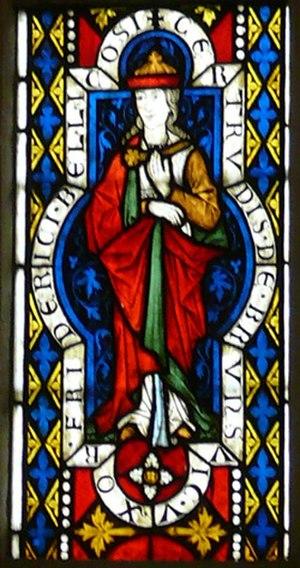
Gertrude de Süpplingenburg fut duchesse de Bavière par son premier mariage, de 1127 à 1138, margravine de Toscane par son second mariage de 1136 à 1139, duchesse de Saxe de 1137 à son abdication en 1138, margravine d'Autriche puis à nouveau duchesse de Bavière jusqu'à sa mort. Elle fut régente de Saxe durant la minorité de son fils, de 1139 à 1142.
Cet article est une liste des impératrices, archiduchesses, duchesses et margravines, épouses des empereurs, archiducs, ducs et margraves d'Autriche, titres héréditaires associés à la maison de Babenberg et par la suite aux Habsbourg, qui ont régné sur la Marche de l'Est médiévale. Le dernier de ces titres, et l'Empire qui y était associé a été aboli à la fin de la Première Guerre mondiale en 1918, quand l'Autriche est devenue une république et lorsque les autres royaumes et territoires représentés au sein du Conseil impérial ont proclamé leur indépendance ou leur adhésion à d'autres États.
Cet article donne la liste des épouses des souverains de Bavière.